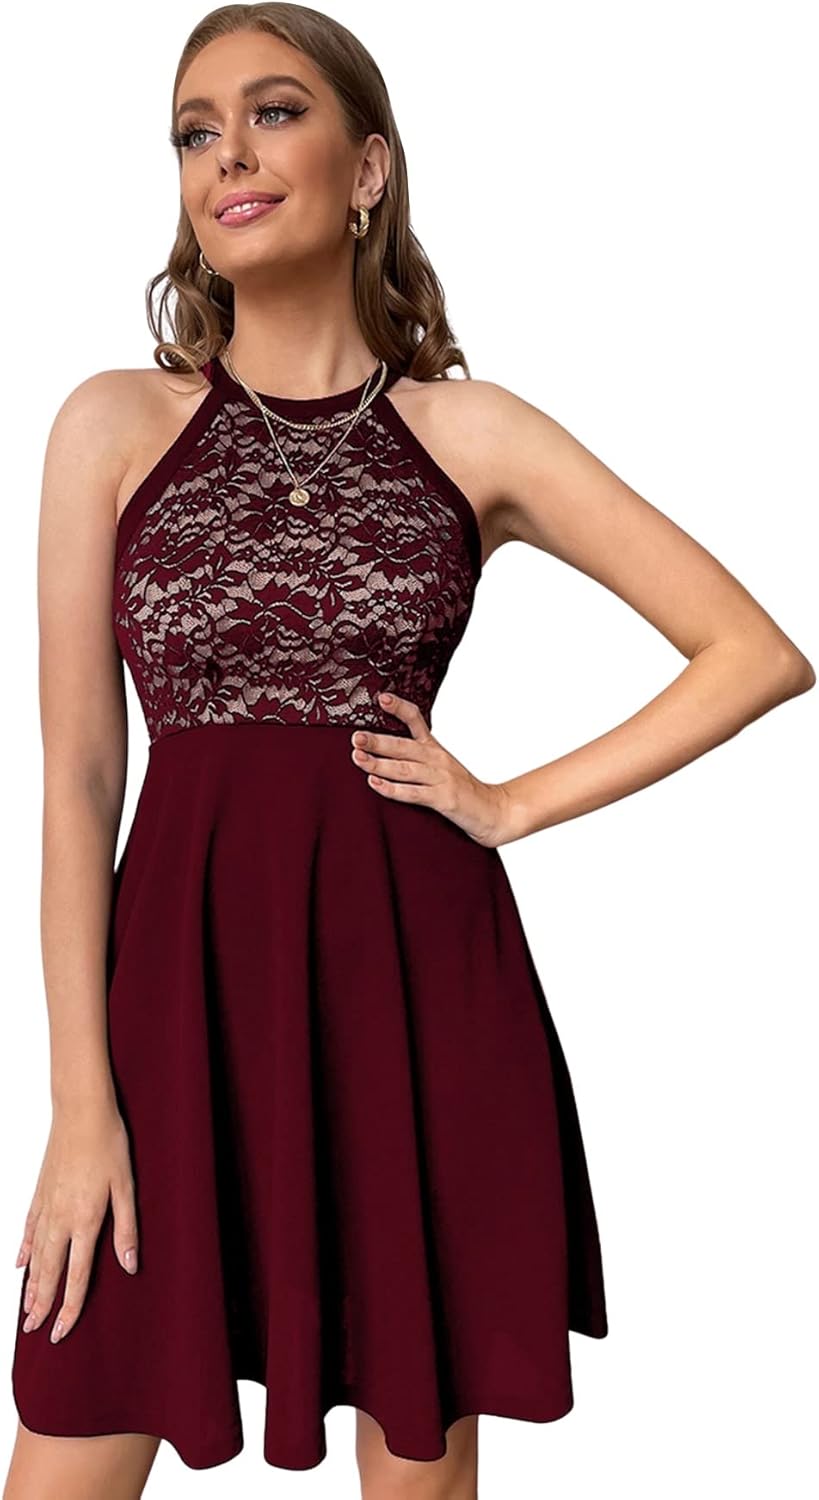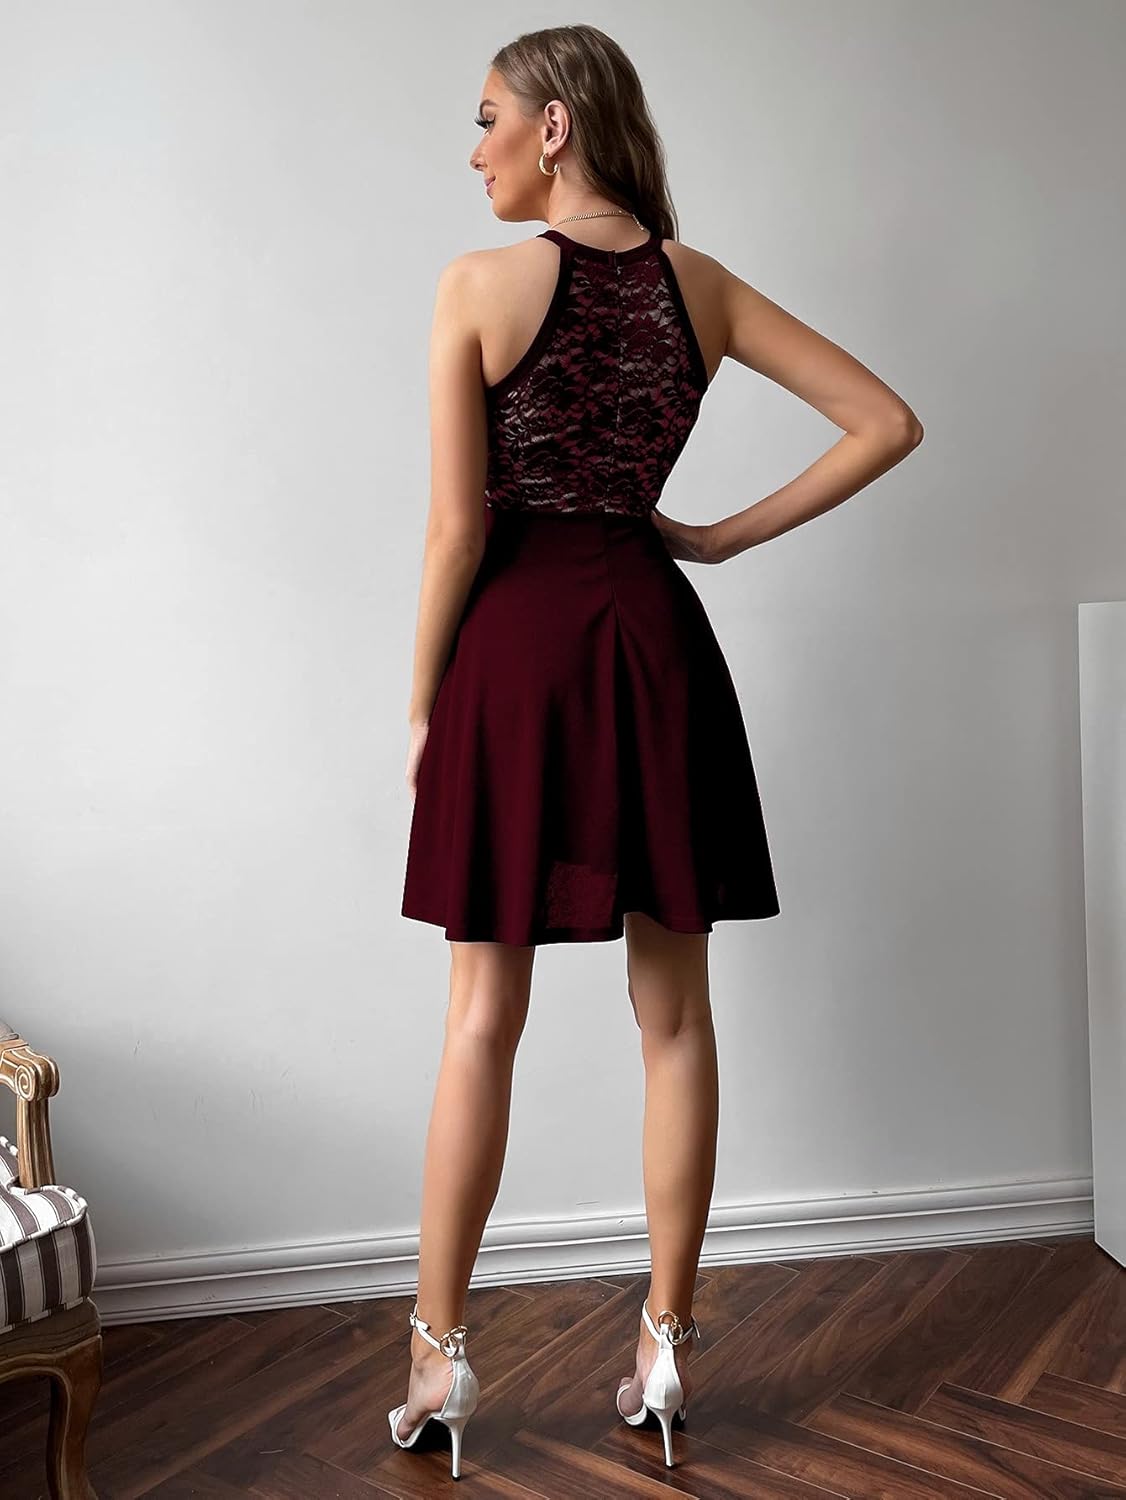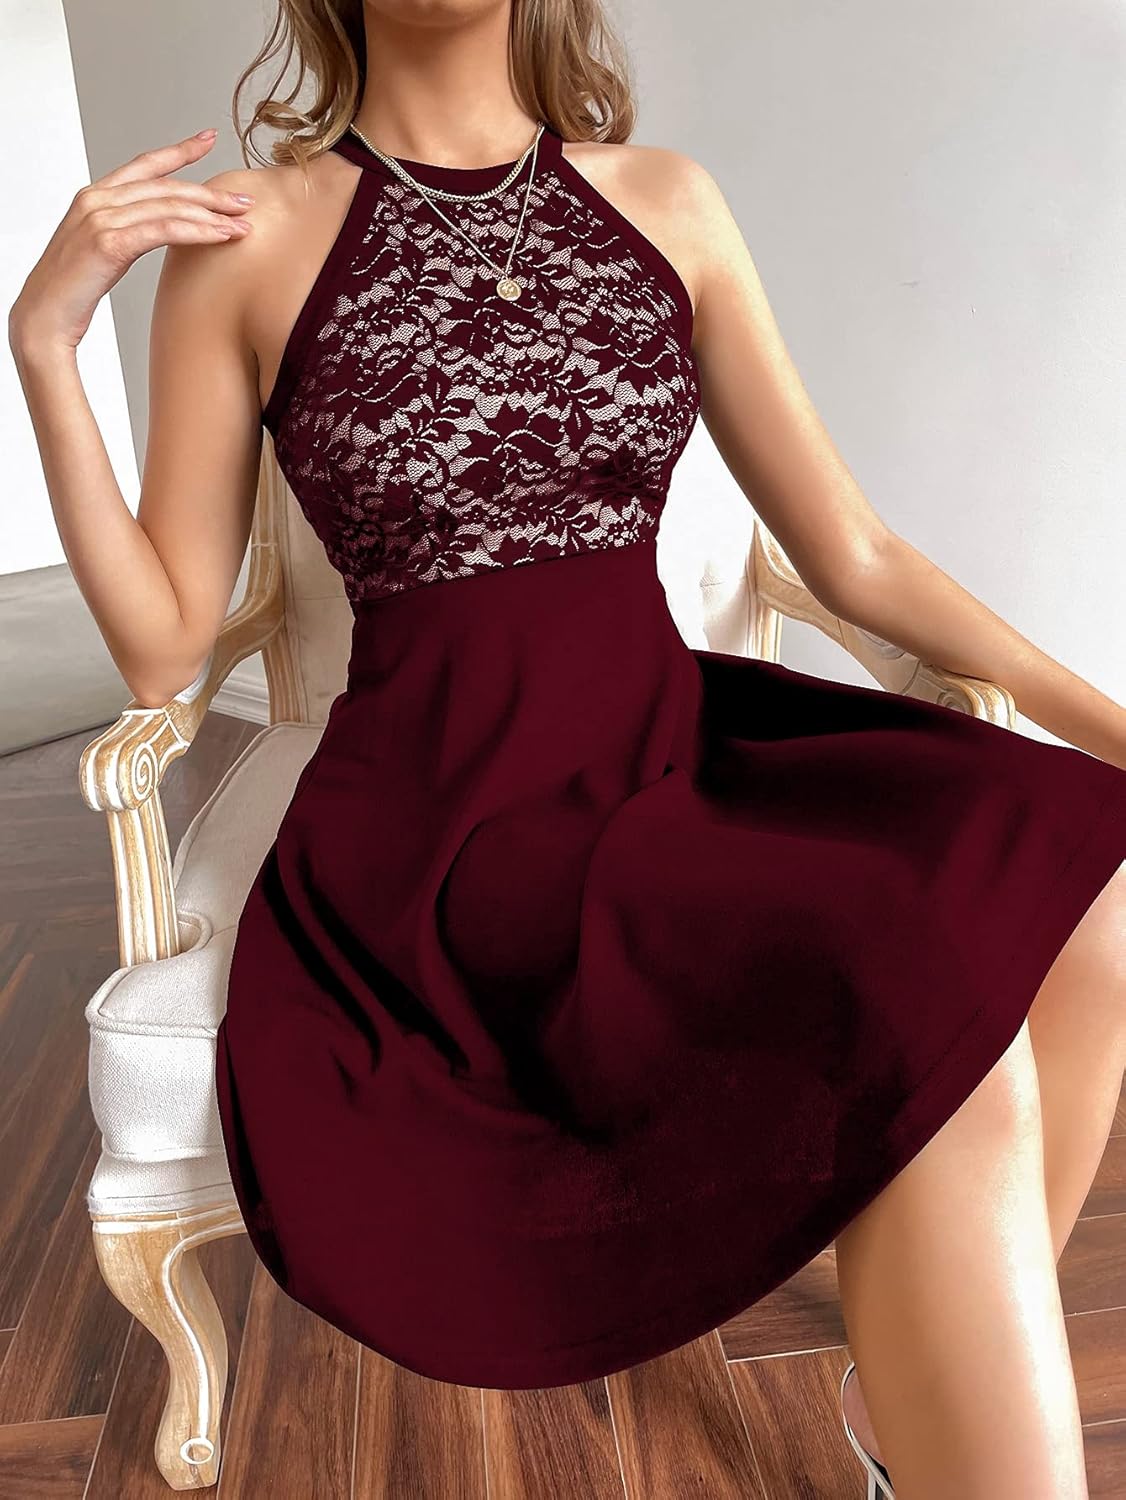
MakeMeChic Women's Summer Floral Lace Halter Sleeveless Flared A Line Swing Dress
Category: AMAZON FASHION
Size Chart: X-Small——Length:32.3", Bust:29.9", Waist Size:25.2"/ Small——Length:33.1", Bust:31.5", Waist Size:26.8"/ Medium——Length:33.9", Bust:33.1", Waist Size:28.3"/ Large——Length:34.6", Bust:35.4", Waist Size:30.7"/
Features: 100% Polyester | Zipper closure | Hand Wash Only | Fabric has some stretch, comfortable to wear | Feature: sleeveless, halter neck, contrast lace, zipper back, ruffle hem, slim fit, solid color, elegant style | Machine washable, handwash recommend | Occasions: suitable for dating, party, wedding guest and summer daily wear | Please refer to the last image for size chart (The size chart is clothes size, NOT human body size)